Love on the Brain

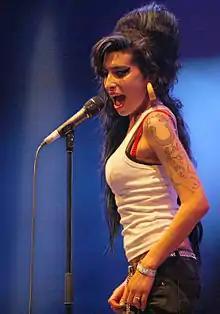
According to some reviewers, Rihanna channels Amy Winehouse ("pictured") on the track.

"Love on the Brain" is a mid-tempo '50s and '60s inspired doo-wop and soul ballad, with a "rock edge". Its instrumentation consists of a "guitar arpeggio," "swirling organ", a "simple chord progression", syncopated strings, and "a wave of an orchestra". Written in the key of G major, it has a tempo of 57 beats per minute in compound quadruple time. The song follows a chord progression of G–Am–Em–D, and Rihanna's vocals span from D to G.